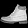
Label: Ankle boot